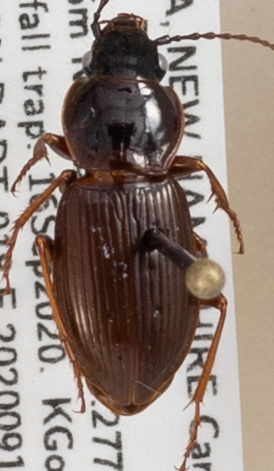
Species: Pterostichus pensylvanicus
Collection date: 2020-09-16
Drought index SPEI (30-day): -2.09
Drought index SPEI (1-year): -0.39
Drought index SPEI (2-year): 0.54